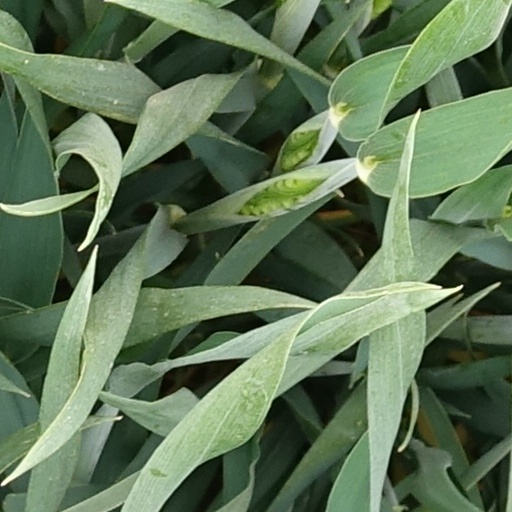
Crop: wheat